Hanyusuchus

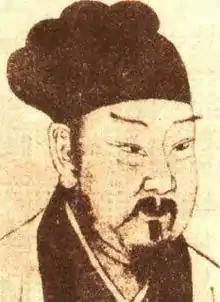

Iijima and colleagues present a series of historical records from Southern China believed to relate to "Hanyusuchus". The first of these reports stems from Bu Zhi, who was sent to Jiaozhou as a governor and noted the presence of various animals in the waters around Guangzhou, including the Chinese alligator as well as a different type of crocodilian. During the Three Kingdoms period crocodilians were said to be raised in a moat around a castle south of Wuzhou. Contemporary reports liken them to Chinese alligators, however notably larger (6 meters). They fed on fish, deer and occasionally humans, with criminals being occasionally fed to them. Stories from the late 200s and early 300s tell of repeated conflicts with humans, describing them being killed and their heads dried, which is consistent with pathologies recovered from Bronze Age individuals. Reports then continue from the year 810 onward, again describing crocodilians attacking and killing humans and livestock in Ting River. In 819 the poet and politician Han Yu, for which "Hanyusuchus" was named for, demanded the crocodiles leave the waters of the Han River delta and Bad Creek (named for repeated crocodile attacks). He is said to have sacrificed a pig and a goat to them, before making his demands and threatening to kill them with poisoned arrows should they not comply. Reports from 849 describe in more detail the life appearance of the native crocodiles while also telling of their supposed hunting behavior. Another story of the time tells of Li Deyu, then governor of Chaozhou, losing precious books and drawings as crocodilians attacked his boat. Documents from the Tang and Song dynasty note the names given to the crocodilians of South China, referring to them as Hulei or Gulei and eyu or zha in the south. These stories also preserve some of the mythology around them, telling of crocodiles changing into tigers in autumn. Following stories continue reporting about crocodiles attacking humans, boats, cattle and deer; and tell of different bodies of water all named for their abundance of crocodiles. These stories again emphasize the great size of the responsible animals, differentiating them from the small Chinese Alligator. One of the most detailed attacks on humans was documented in 999, when a 10-year-old child named Zhang was killed. In response, soldiers were sent to the area by Chen Yaozuo, captured crocodiles with nets fashioned from horsetail ropes and killed them publicly after announcing their crimes. Around 400 years later, Xia Yuanji ordered the death of crocodiles in Hanjiang, for which calcium oxide was spread over the water. Reports from 1461 tell of a "crocodile cave" east of Hengzhou and the last historical report Iijima and colleagues associate with "Hanyusuchus" dates to 1630, when wine and animals were sacrificed to crocodilians on Hainan Island.